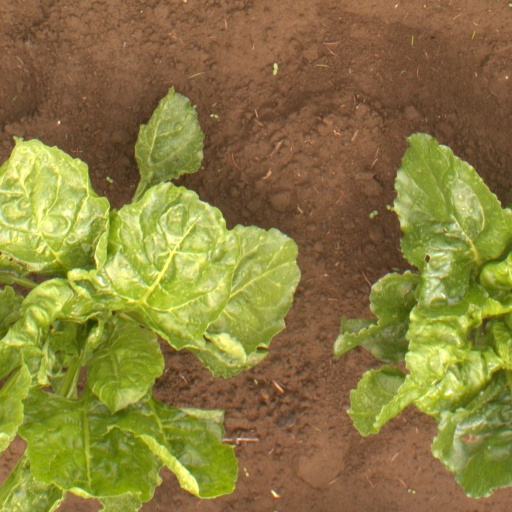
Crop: sugar beet